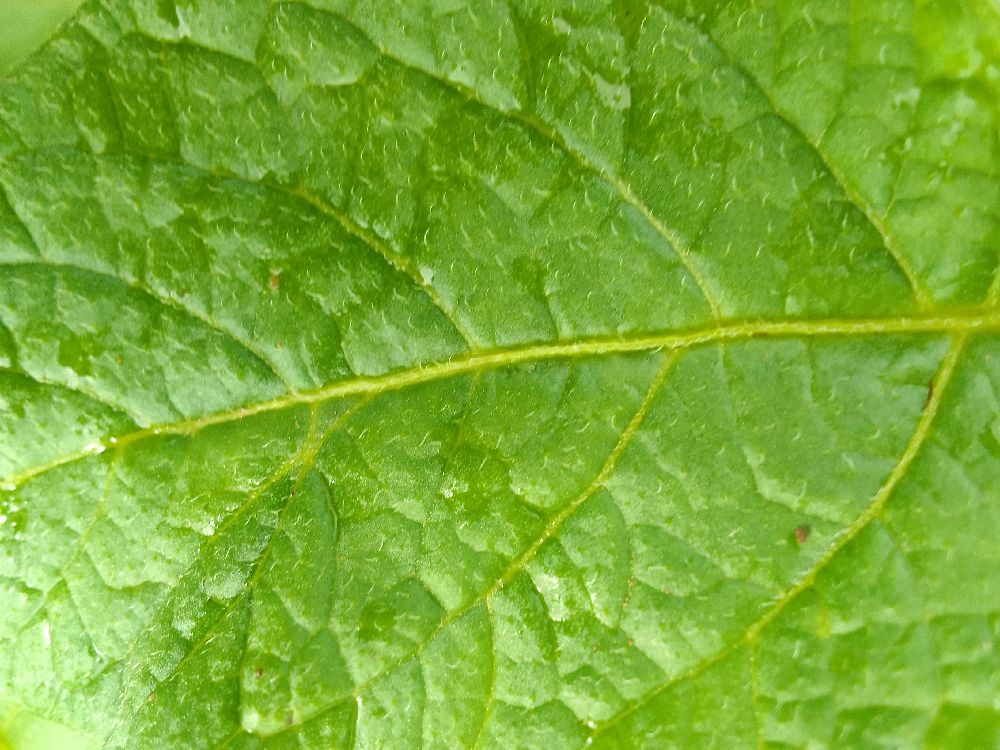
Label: Healthy